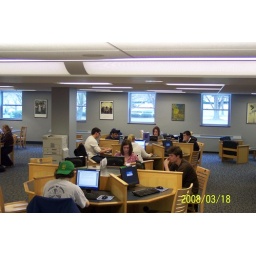
Octagonal computer station desks in main level study area. Lots of light.